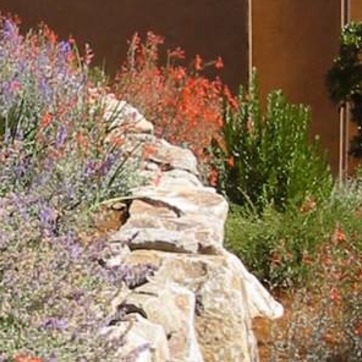
Material: stone